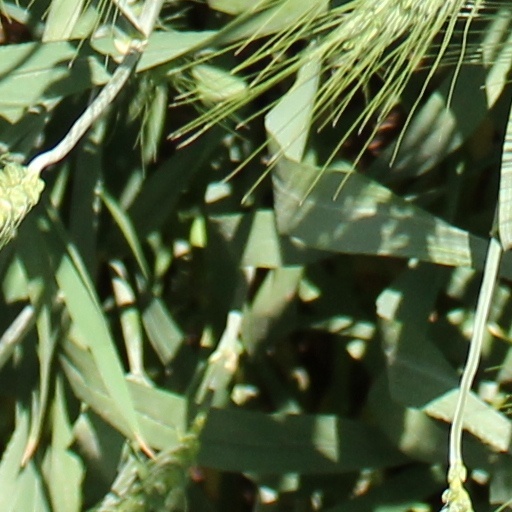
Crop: wheat